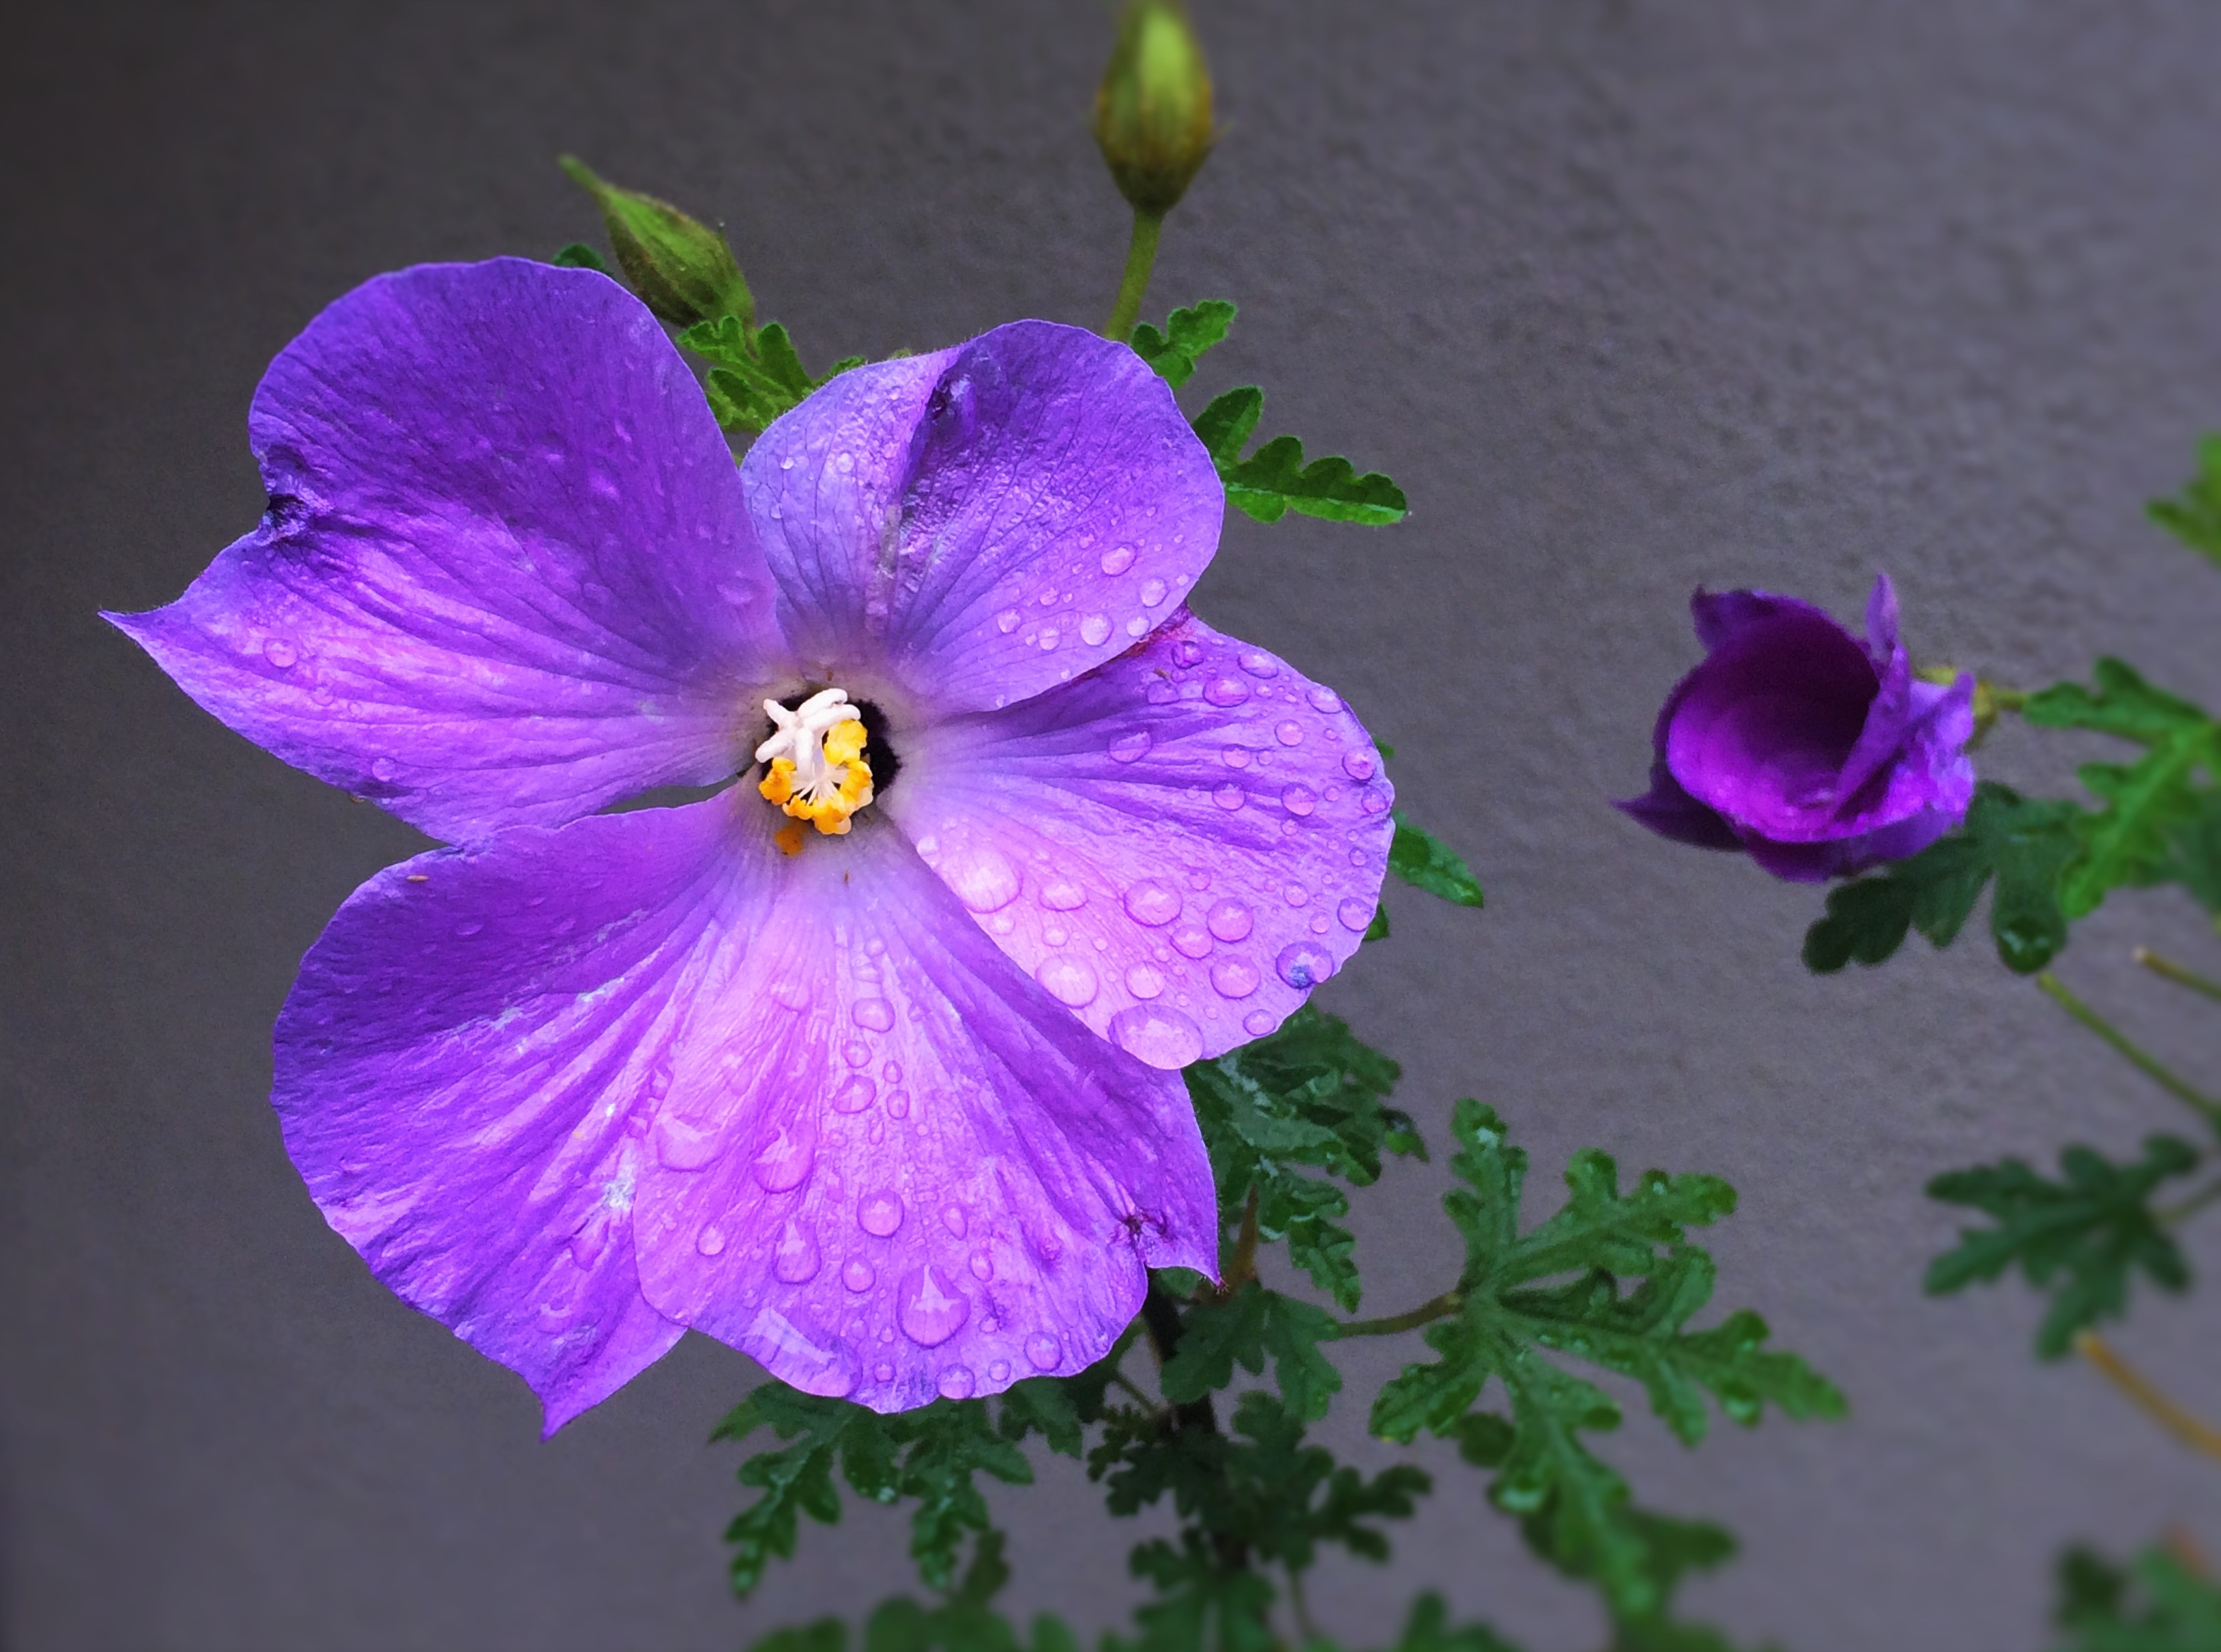
water, blossom, plant, rain, leaf, flower, purple, petal, gray, surface tension, yellow, japan, flora, flowers, front door, tokyo, chrysanthemum, bud, drop of water, macro photography, flowering plant, rural houses, red purple, gotanda, land plant, violet family